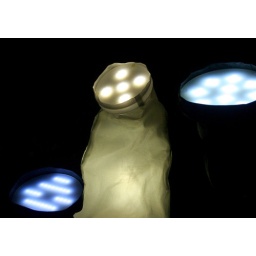
being floor lamp by rane vaskivuori